LGBTQ rights in Fiji

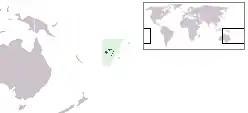
Fiji

Lesbian, gay, bisexual, and transgender (LGBT) rights in Fiji have evolved rapidly over the years. In 1997, Fiji became the second country in the world after South Africa to explicitly protect against discrimination based on sexual orientation in its Constitution. In 2009, the Constitution was abolished. The new Constitution, promulgated in September 2013, bans discrimination based on sexual orientation and gender identity or expression. However, same-sex marriage remains banned in Fiji and reports of societal discrimination and bullying are not uncommon.